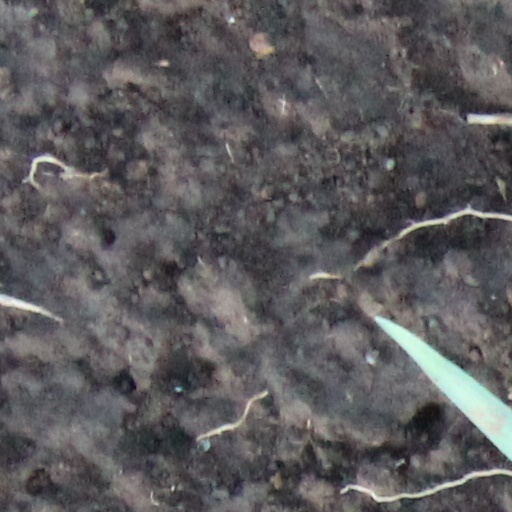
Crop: wheat